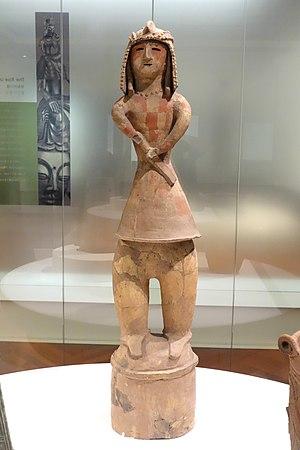
Les haniwa sont des terre cuites funéraires japonaises. On les a retrouvés sur de nombreuses tombes de la période Kofun, du IIIᵉ siècle au VIIᵉ siècle. Le mot kofun désigne en japonais le type de tertres funéraires, souvent « en trou de serrure » mais aussi rond ou carré, qui apparait dans la seconde moitié du IIIᵉ siècle et disparait au cours du VIIᵉ siècle.